The Broken Spur

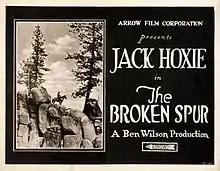

The Broken Spur is a 1921 American silent Western film directed by Ben F. Wilson and starring Jack Hoxie, Evelyn Nelson and Marin Sais.